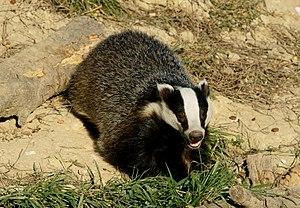
Blaireau est un terme du vocabulaire courant qui désigne plusieurs espèces de mammifères appartenant à la famille des Mustelidae. Ce nom ne correspond pas à un niveau précis de la classification scientifique des espèces. Autrement dit, il s'agit d'un nom vernaculaire dont le sens est ambigu en biologie car il désigne une dizaine d'espèces distinctes parmi les Melinae, les Mellivora et Taxidea. Le plus souvent toutefois, en parlant de « blaireau » les francophones font référence au Blaireau européen.